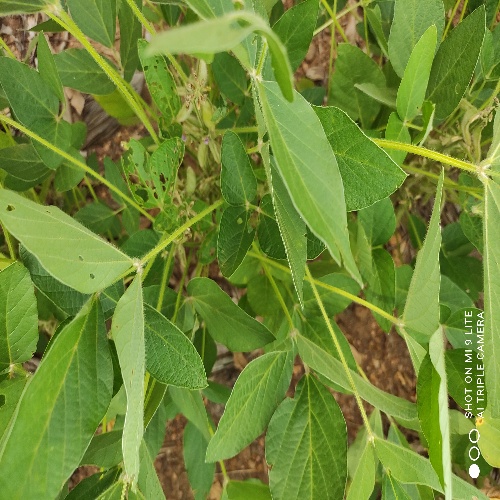
Label: Caterpillar